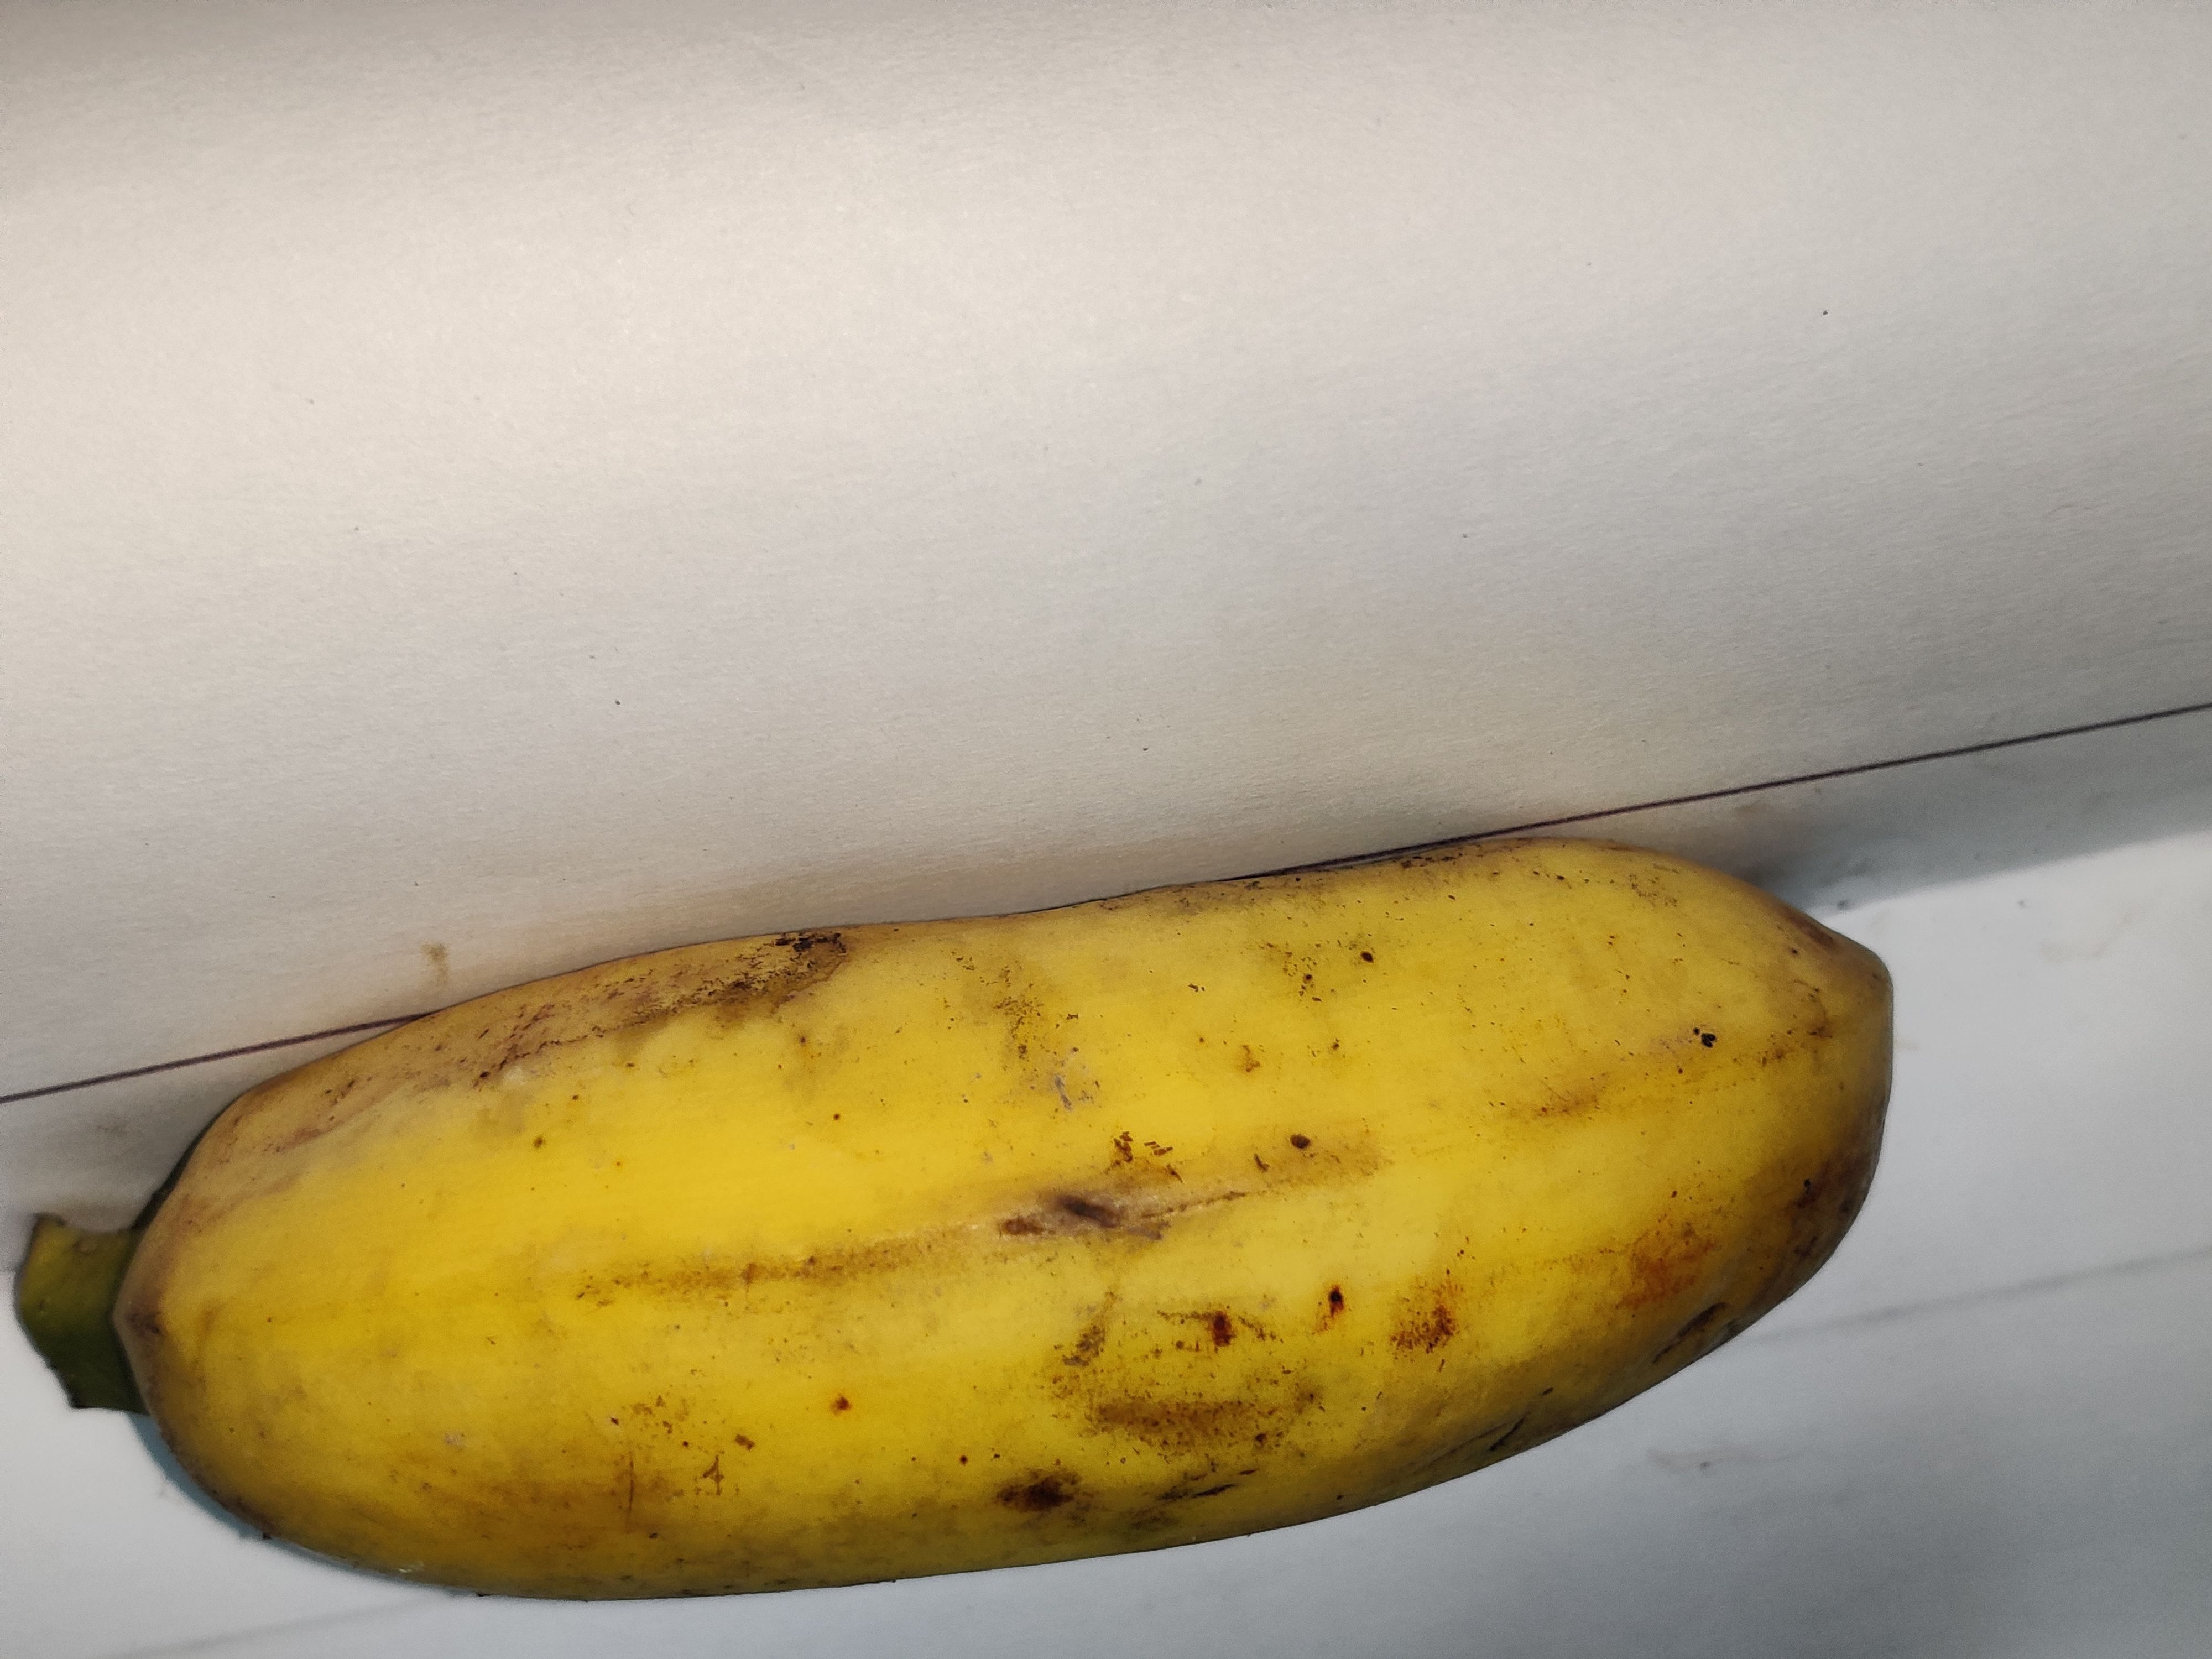
Fruit: banana
Grade: 2nd-grade